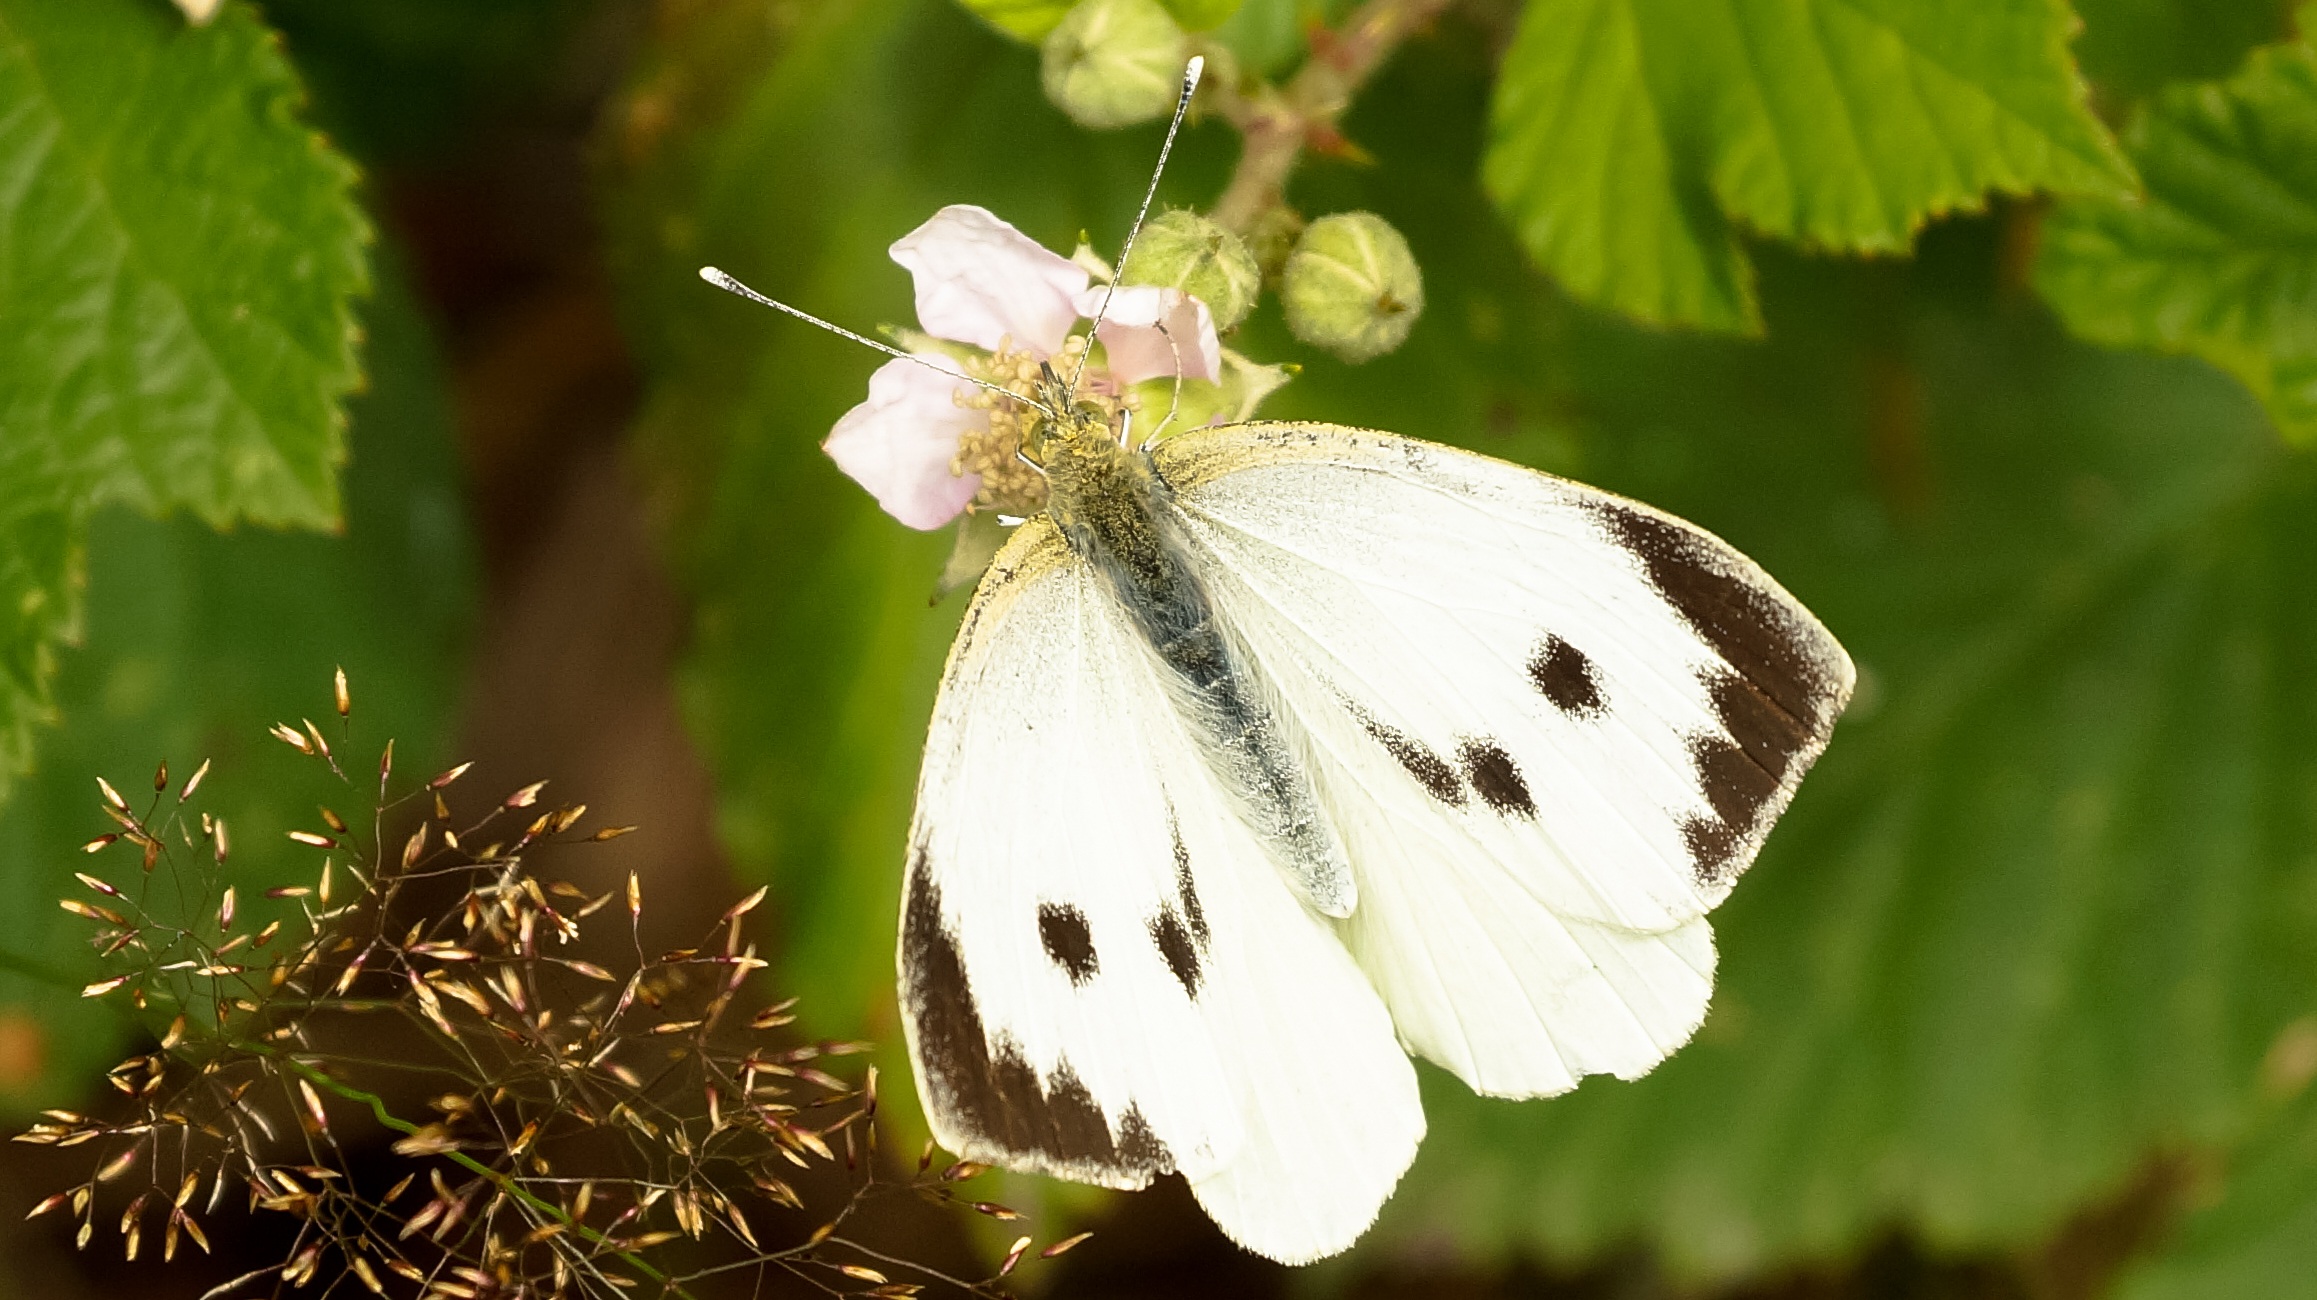
nature, blossom, wing, plant, white, photography, flower, animal, female, insect, botany, butterfly, flora, fauna, invertebrate, wildflower, close up, spots, nectar, pieridae, antennae, macro photography, arthropod, pollinator, pieris brassicae, moths and butterflies, lycaenid, brush footed butterfly, colias, cabbage butterfly, black tips